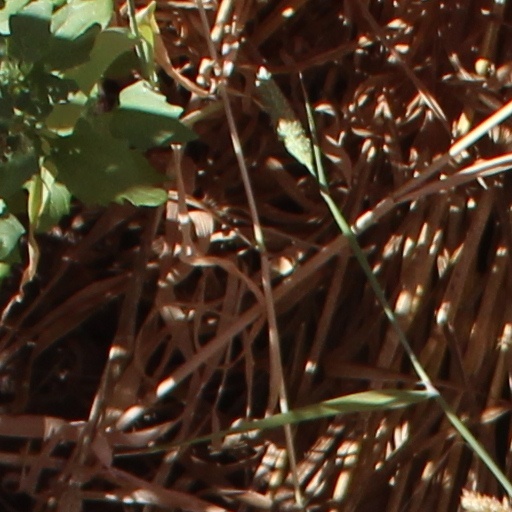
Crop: wheat